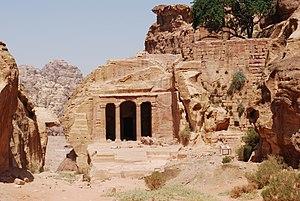
Le Temple du Jardin dans le Wadi al-Farasa à Pétra.